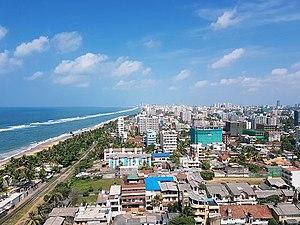
Dehiwala-Mont Lavinia, ou Mount Lavinia, est une localité du Sri Lanka située immédiatement au sud de la capitale économique Colombo, dans la province de l'Ouest. Sa population en 2012 était de 245 974 habitants.